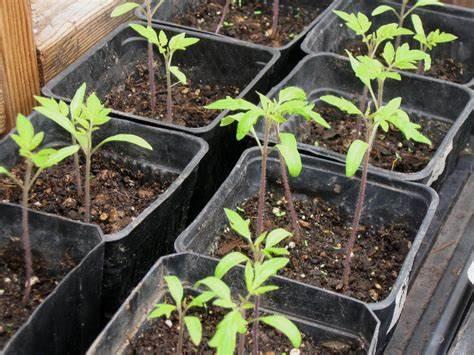
Kilimo cha kuzalisha mbegu bora kinaendelea kwa  ustadi kupitia mimea michanga  ya kijani kibichi iliyopandwa kwenye vyombo maalumu. Kila mche ukiwa na nafasi ya kutosha kwa ajili ya kukua vizuri. Miche hii imepandwa ndani kwenye udongo mweusi na wenye rutuba na mpangilio huu una akisi dhamira ya kupata mbegu zenye ubora wa hali ya juu kwa matumizi ya msimu ujao wa kilimo.